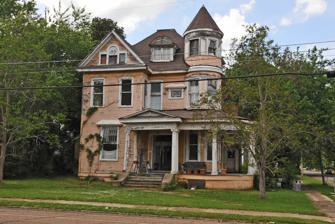
Building: William Frederick Holmes House
Country: United States of America
Year built: 1894
Historic house in Mississippi, United States United States historic place William Frederick Holmes House U.S. National Register of Historic Places 2008 photo of the house Location 302 Third St., McComb, Mississippi Coordinates 31°14′30″N 90°27′18″W / 31.24167°N 90.45500°W / 31.24167; -90.45500 Area less than one acre Built 1894 Architectural style Queen Anne NRHP reference No. 04000216 Added to NRHP March 22, 2004 The William Frederick Holmes House , also known as Theosa , is a Queen Anne-style house in McComb, Mississippi , listed on the U.S. National Register of Historic Places in 2004. It was called "one of the largest and most prominent examples of Victorian Queen Anne residential architecture in McComb" and "one of several noteworthy examples in Pike County ". References